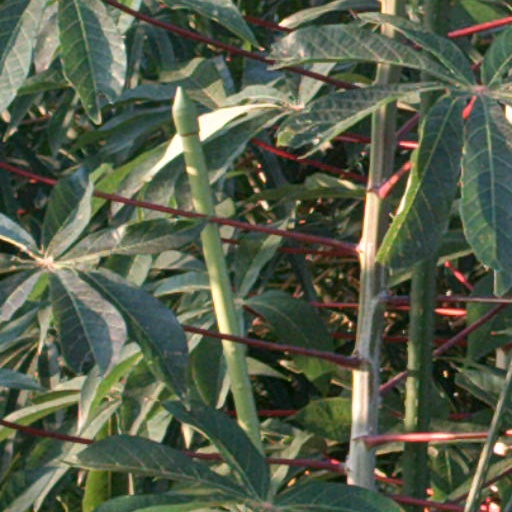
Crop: cassava